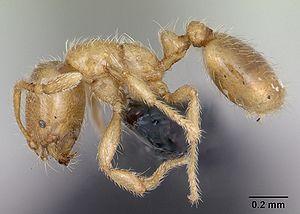
Solenopsis fugax est l'une des 266 espèces de fourmis du genre très commun Solenopsis, de la sous-famille des Myrmicinae.